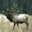
Label: deer